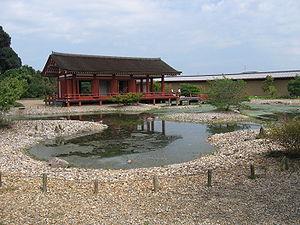
Le palais Heijō à Nara, est le palais impérial du Japon, durant la plus grande partie de l'époque de Nara. Le palais est situé à l'extrémité nord de la capitale, Heijō-kyō. Les vestiges du palais et ses environs sont inscrits au patrimoine mondial de l'UNESCO en 1998 avec un certain nombre d'autres bâtiments de la zone au titre de monuments historiques de l'ancienne Nara.